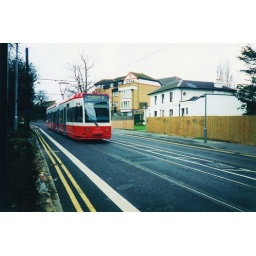
Croydon Tramlink 2545 seen in Addiscombe road East Croydon during 2001 in the original livery of red and white.